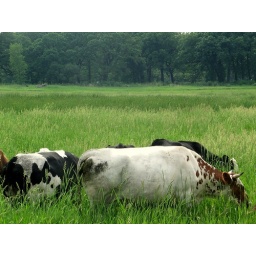
what i like about this photo isn't the cows. i think the grass and the trees in the background make this picture.